Augustów

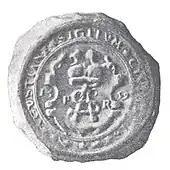
16th-century seal of Augustów

A settlement in the area was first mentioned in 1496. Augustów was established around 1540 by Bona Sforza and granted Magdeburg rights in 1557 by Sigismund II Augustus, after whom it was also named. It was laid out in a very regular manner, with a spacious market-place.